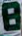
Number: 8